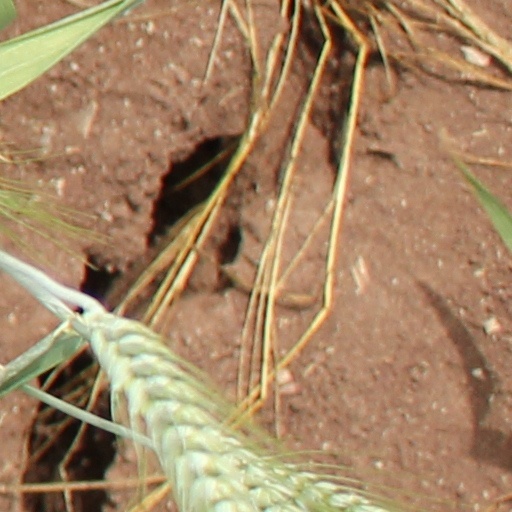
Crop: wheat